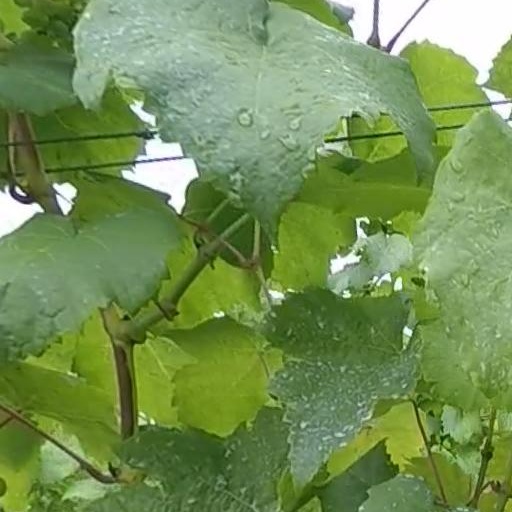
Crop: grape